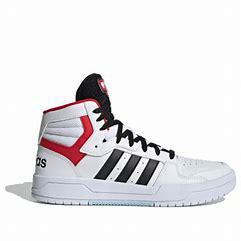
Brand: adidas
Model: neo Adidas NEO Entrap